Car guard

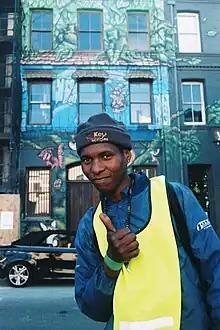
A car guard at work in South Africa

A car guard is an informally employed person in charge of finding parking spots for cars and ensuring the safety of those cars until their owners return. These self-employed individuals often charge a nominal fee. They may euphemistically be called parking attendants or parking assistants.